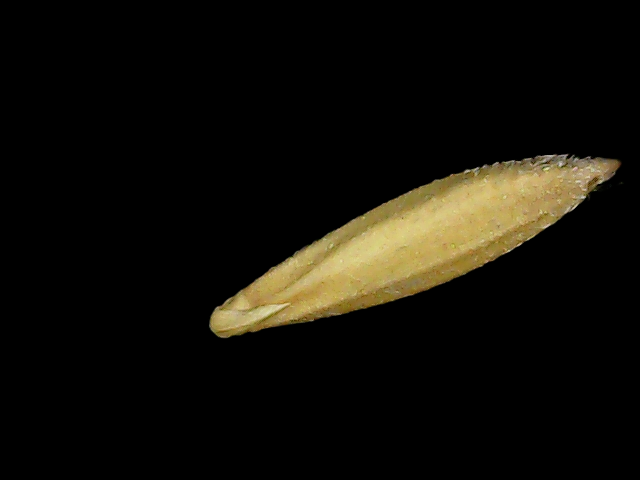
Rice variety: Binadhan23